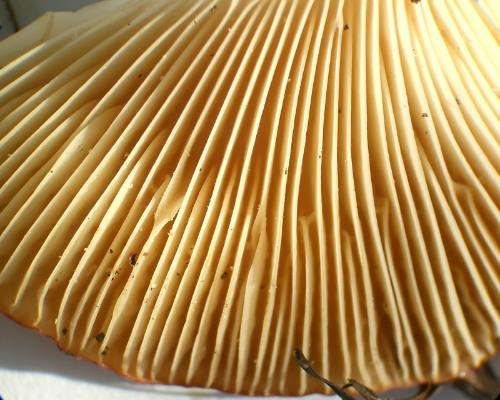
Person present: No